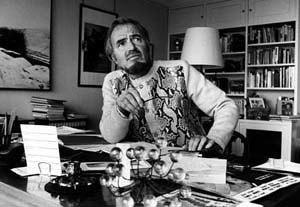
James Mason